George Cholmondeley, 1st Marquess of Cholmondeley

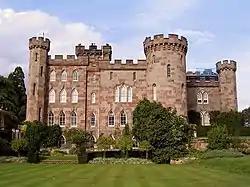
Cholmondeley Castle

He inherited Houghton Hall in Norfolk from his great-uncle Horace Walpole in 1797 but preferred to live at Cholmondeley Castle in Cheshire, which had been rebuilt in 1801–04 to his design.